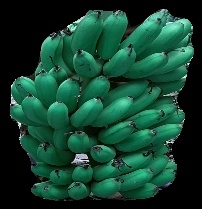
Variety: rasbale
Grade: grade1